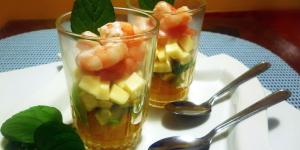
vasitos de aguacate con langostinos